Latham of Bradwall

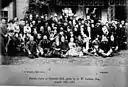
G.W. Latham (1827–1886) garden party at Bradwall Hall on 20 August 1886.

Charles Latham MRCS LSA (1816 – 7 July 1907), was a physician, surgeon and registrar from Sandbach. He was a member of the Royal College of Surgeons (MRCS), and in 1839 joined the Worshipful Society of Apothecaries (LSA). On 3 November 1867, Latham delivered triplets to the wife of a brass dealer, which was reported in The Lancet. He died on 6 July 1907, a noted cricket fan. A public memorial statue to him is located outside the Ashfield Primary Care Centre in Sandbach (see photo below). He was affectionately known as "old Dr Latham".